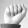
ASL letter: A